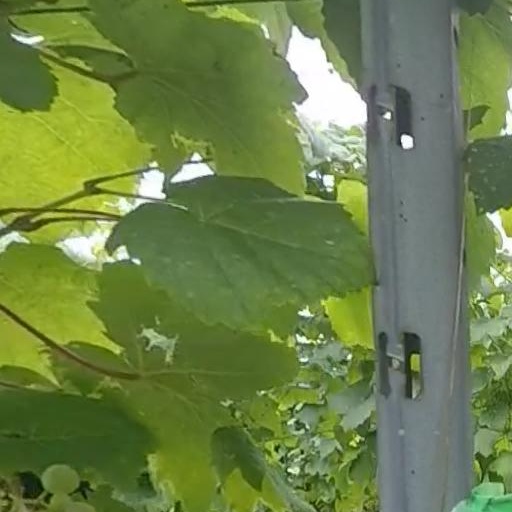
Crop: grape